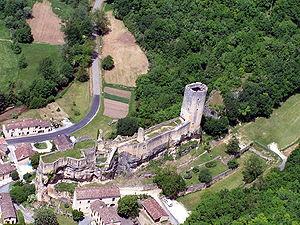
Le château de Gavaudun est un château fort français.